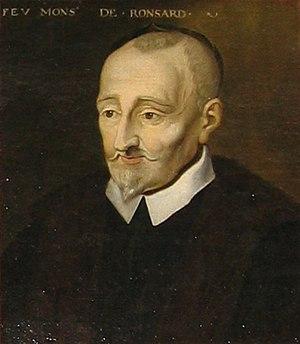
Portrait de Pierre de Ronsard, huile sur toile, Musée des Beaux-arts, Blois
Le pommard est un vin français d'appellation d'origine contrôlée (AOC), produit sur une partie de la commune de Pommard, en Côte-d'Or. Il s'agit uniquement d'un vin rouge de cépage pinot noir.
La rue Ronsard est une voie située dans le quartier de Clignancourt du 18ᵉ arrondissement de Paris, en France.
La Renaissance est une période de l'époque moderne associée à la redécouverte de la littérature, de la philosophie et des sciences de l'Antiquité, qui a pour point de départ la Renaissance italienne. En effet, la Renaissance est l'œuvre, à Florence, des artistes qui peuvent y exprimer librement leur art : une Pré-Renaissance se produit dans plusieurs villes d'Italie dès les XIIIᵉ et XIVᵉ siècles. La Renaissance s'exprime au XVᵉ siècle dans la plus grande partie de l'Italie, en Espagne, en Flandre et en Allemagne, sous la forme de ce que l'on appelle la Première Renaissance ; ainsi en Flandre, sur les quatre primitifs flamands, les deux premiers vivent au XVᵉ siècle. La Renaissance concerne l'ensemble de l'Europe au XVIᵉ siècle.
Les Illustres Bergers ou cénacle des Illustres Bergers ou Académie des Illustres Bergers est un groupe littéraire français constitué vers 1625 et rassemblant de jeunes poètes et érudits ronsardiens catholiques. Ce cercle est caractérisé par son goût de la pastorale inspirée de L'Astrée, celui du purisme, de l'élégance et de la régularité.
Le Mans est une commune faisant partie des grandes villes du Grand Ouest français, située dans la région des Pays de la Loire et le département de la Sarthe dont elle est la préfecture.
Pierre de Ronsard né en septembre 1524 au château de la Possonnière, près du village de Couture-sur-Loir en Vendômois, et mort le 27 décembre 1585 au prieuré de Saint-Cosme en Touraine, est un des poètes français les plus importants du XVIᵉ siècle.
L’abbaye de la Roë est un établissement religieux augustinien de chanoines réguliers, situé dans le sud-ouest de la Mayenne, dite Mayenne angevine en raison de sa situation géographique plaçant ce lieu dans le Haut-Anjou. L'abbaye est à 33 kilomètres de Château-Gontier et de Laval, et à environ 60 kilomètres de Rennes et d'Angers.